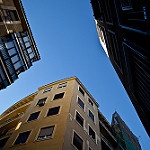
Label: non_damage_buildings_street